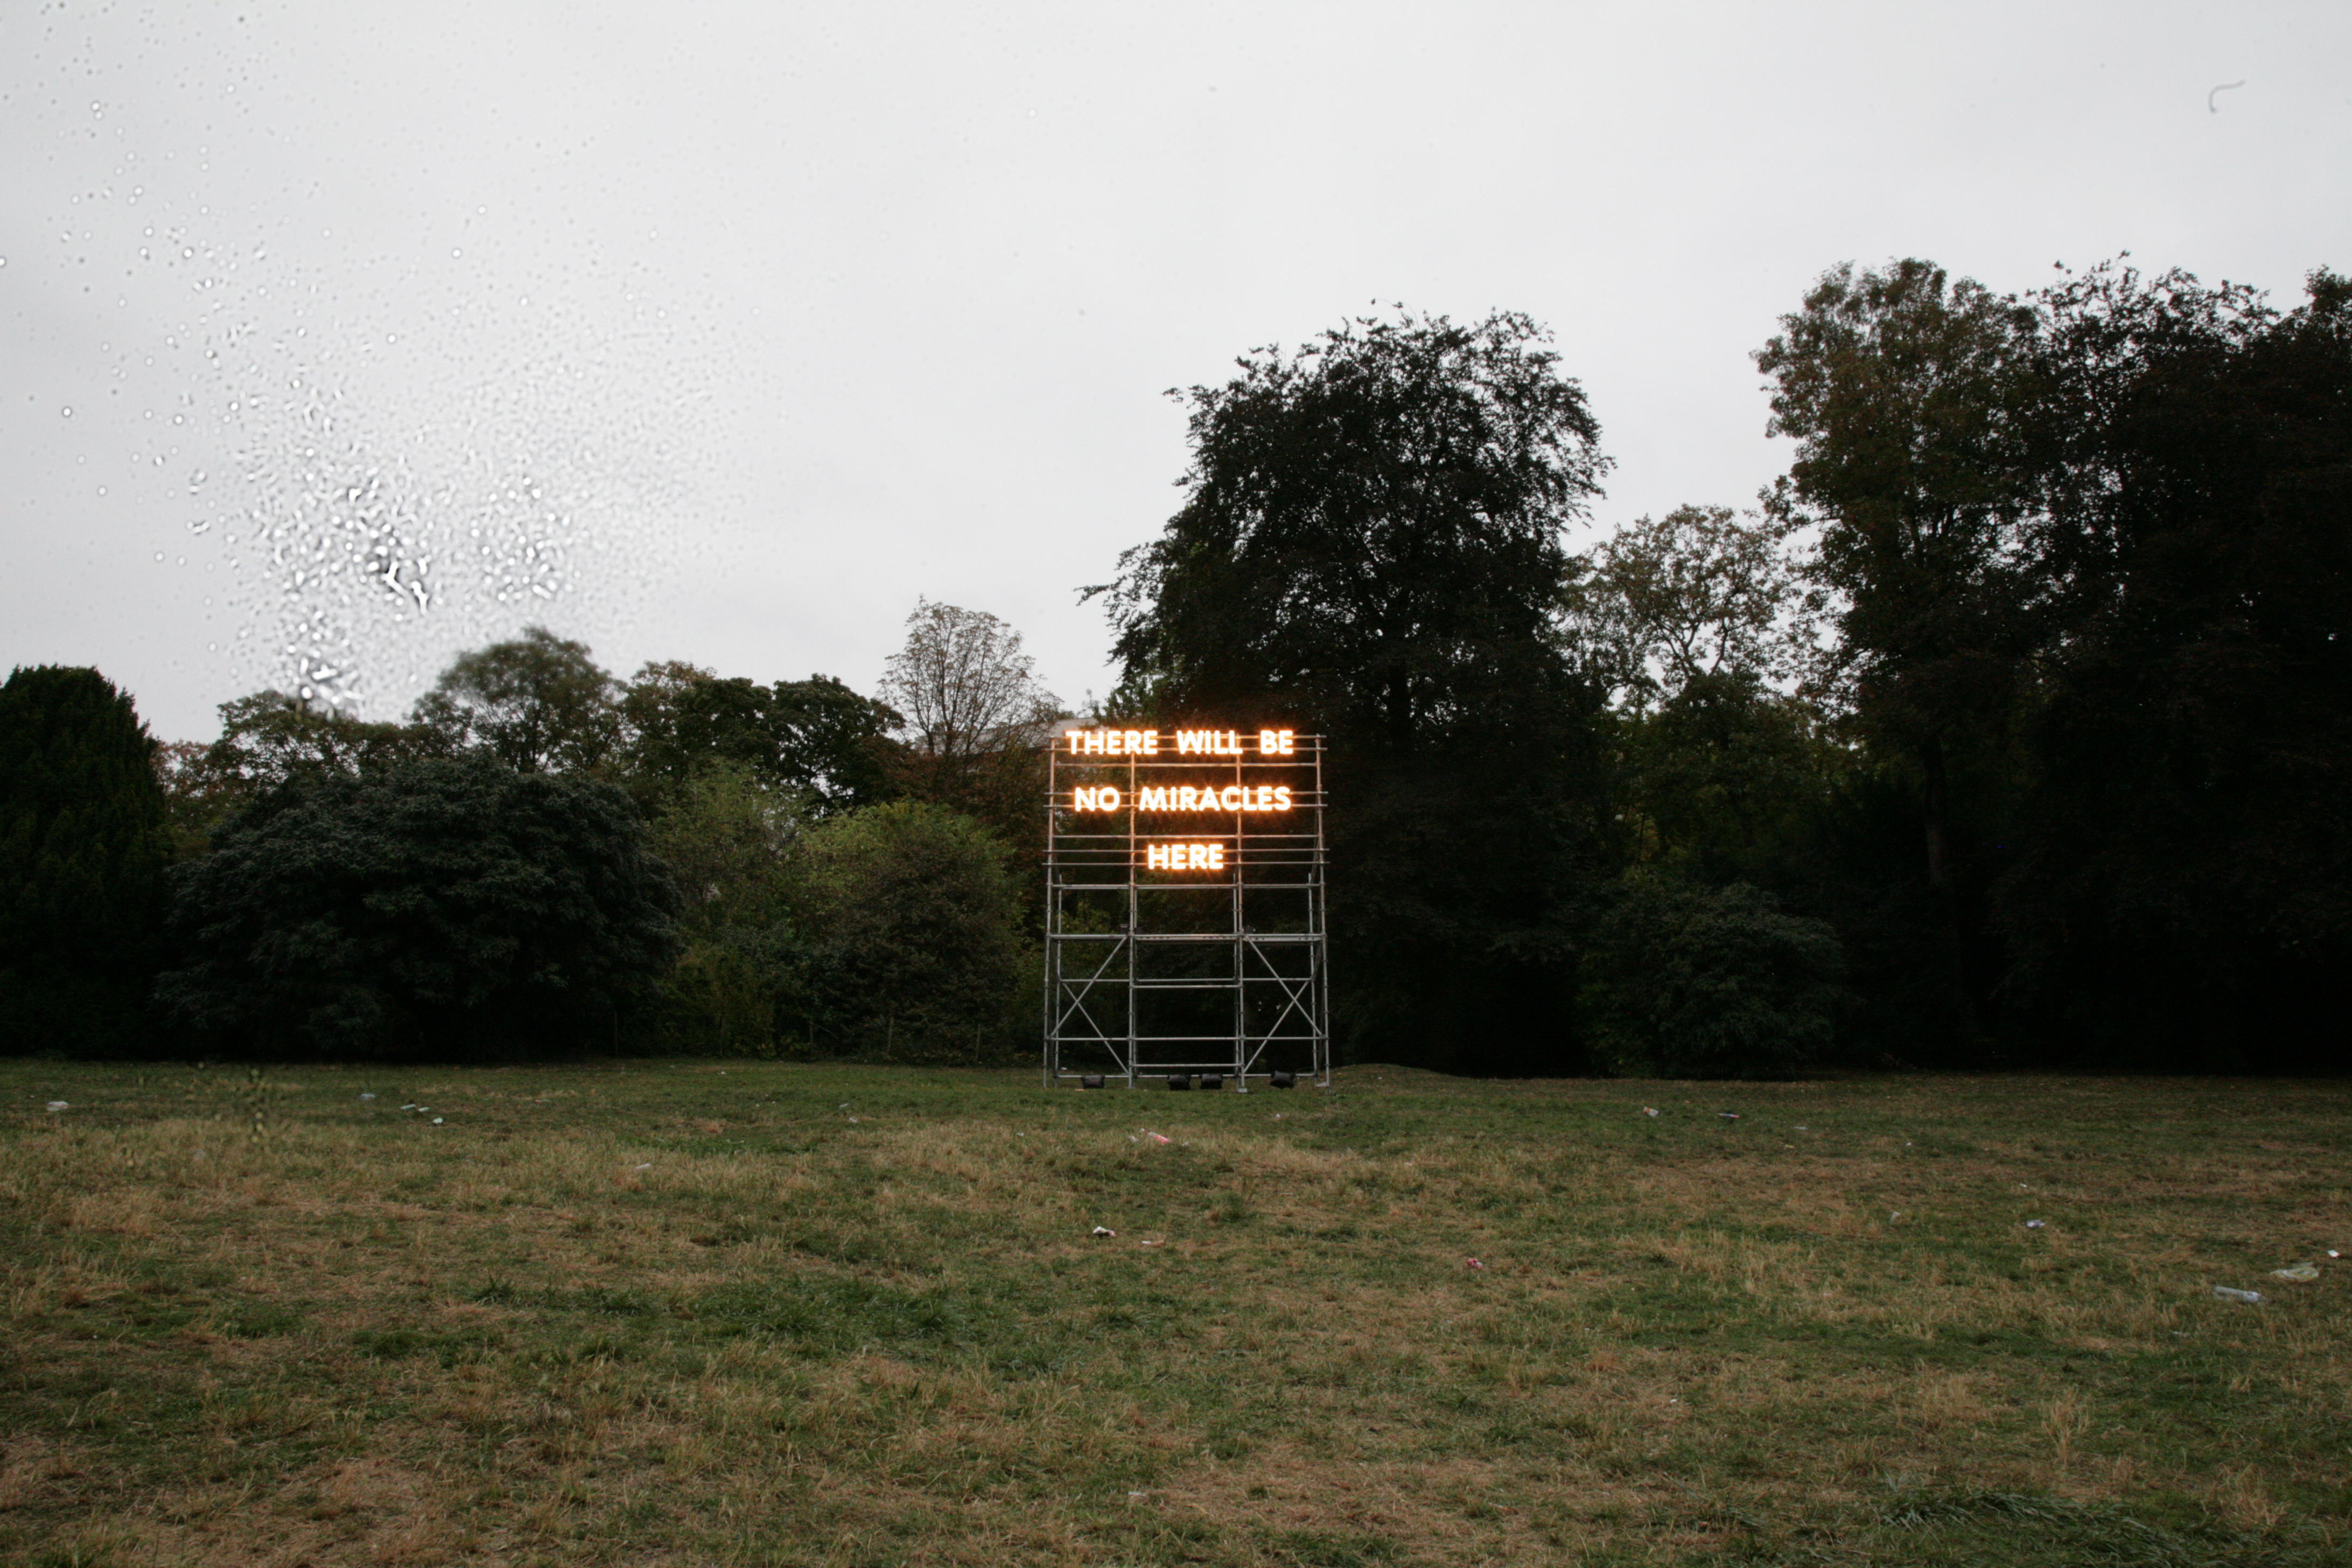
tree, grass, farm, house, paris, france, park, garden, art, parc, kunst, installation, parque, parco, miracle, parigi, nuitblanche, parijs, whitenight, pary, butteschaumont, nathancoley, rural area